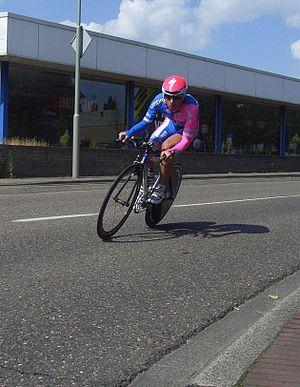
Paolo Bossoni est un coureur cycliste italien. Il est professionnel de 1999 à 2008, il a notamment remporté une étape du Tour d'Espagne 2000. En juillet 2008, il est suspendu deux ans après un contrôle positif au championnat d'Italie.